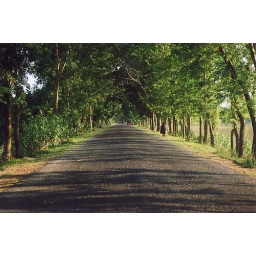
This highway picture was shot somewhere in Patuakhali on the way to Khulna from the micro bus in May 2006.